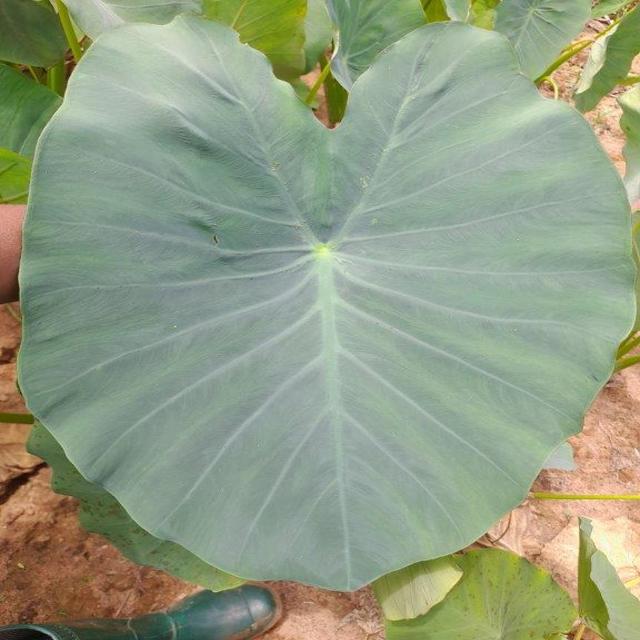
Label: Healthy